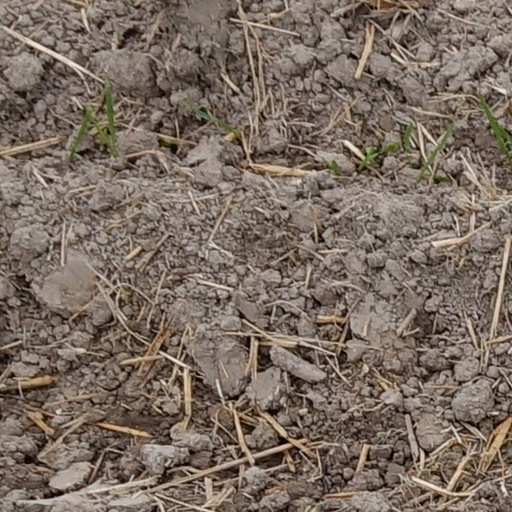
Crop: wheat